Kobie McGurk

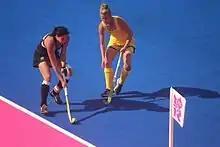
McGurk (right) at the 2012 Summer Olympics

Kobie McGurk (born 20 August 1985) is an Australian field hockey player who competed in the 2008 Summer Olympics and 2012 Summer Olympics.